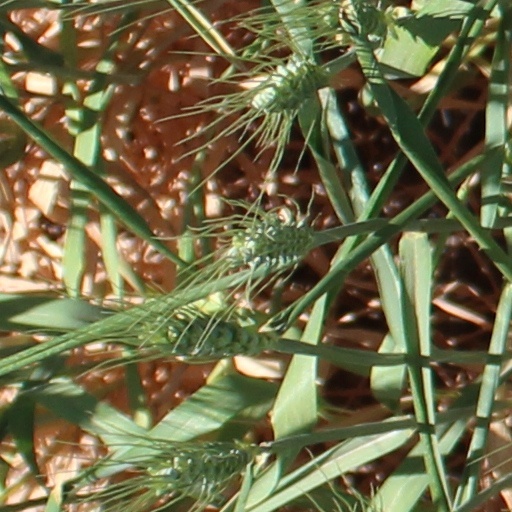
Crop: wheat